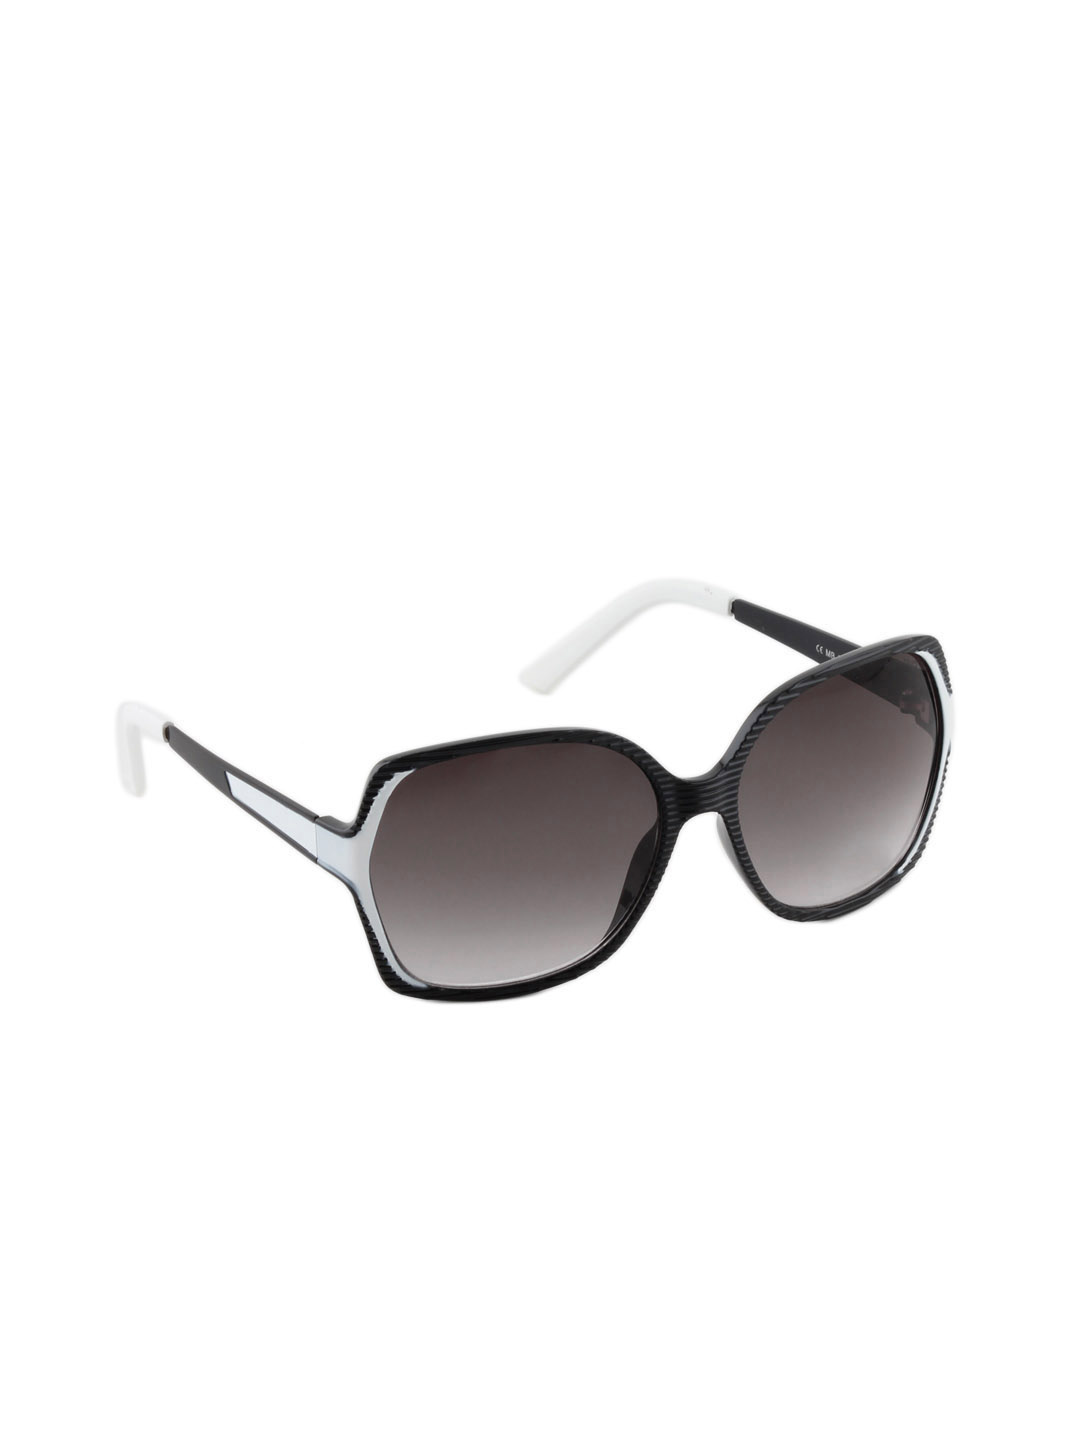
Miami Blues Women Sunglasses
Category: Accessories / Eyewear / Sunglasses
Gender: Women
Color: Black
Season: Winter 2016
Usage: Casual